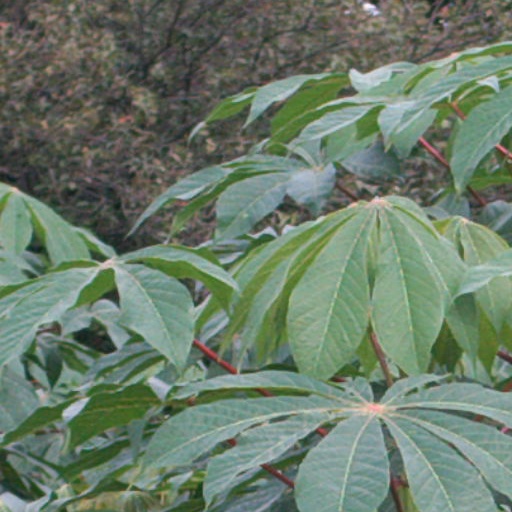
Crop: cassava